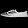
Label: Sneaker